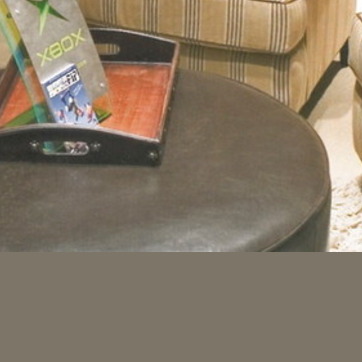
Material: leather